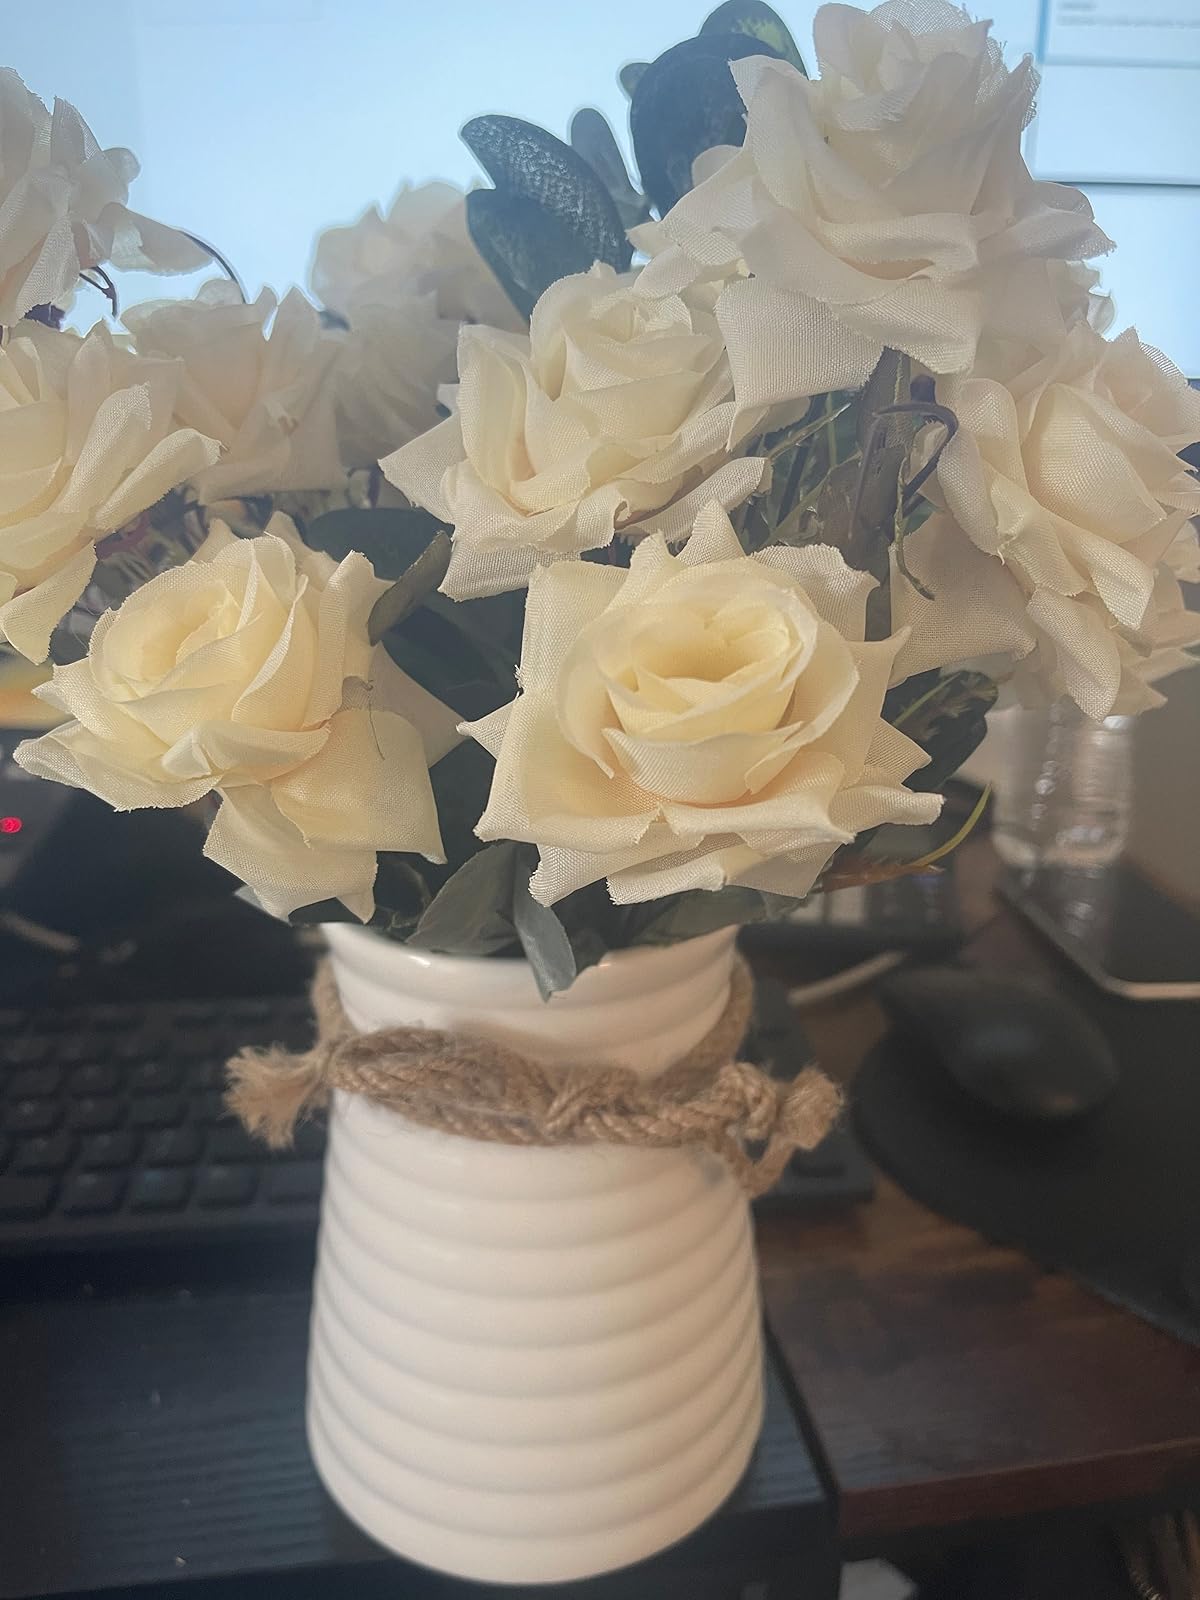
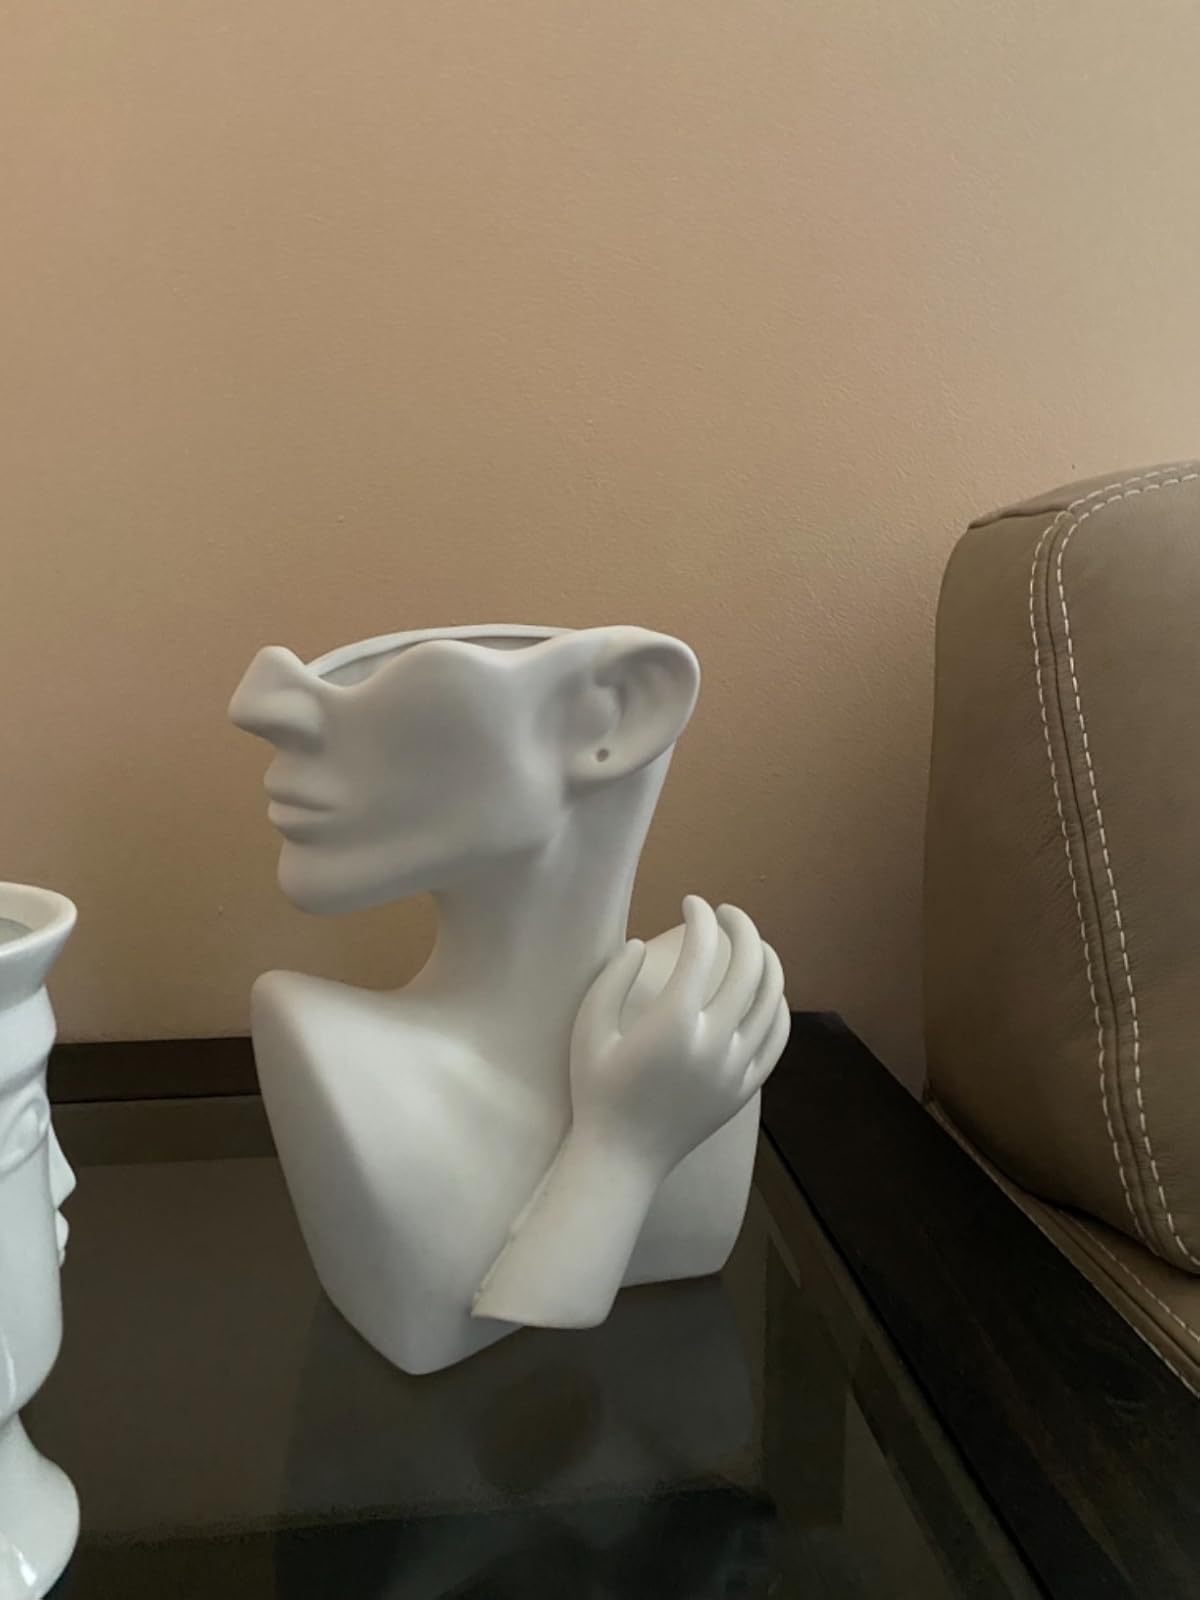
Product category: vase
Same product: no